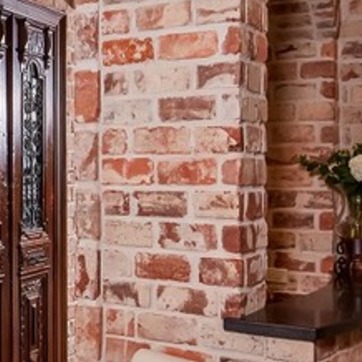
Material: brick